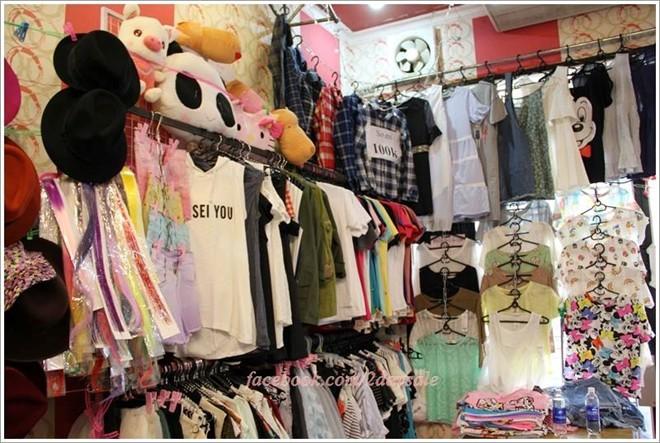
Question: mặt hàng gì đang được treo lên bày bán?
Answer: quấn áo